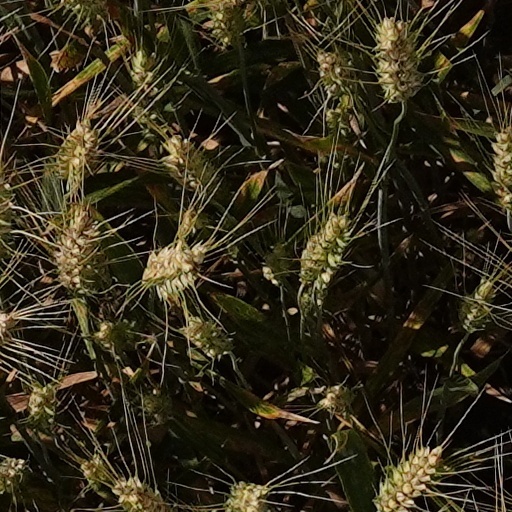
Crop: wheat